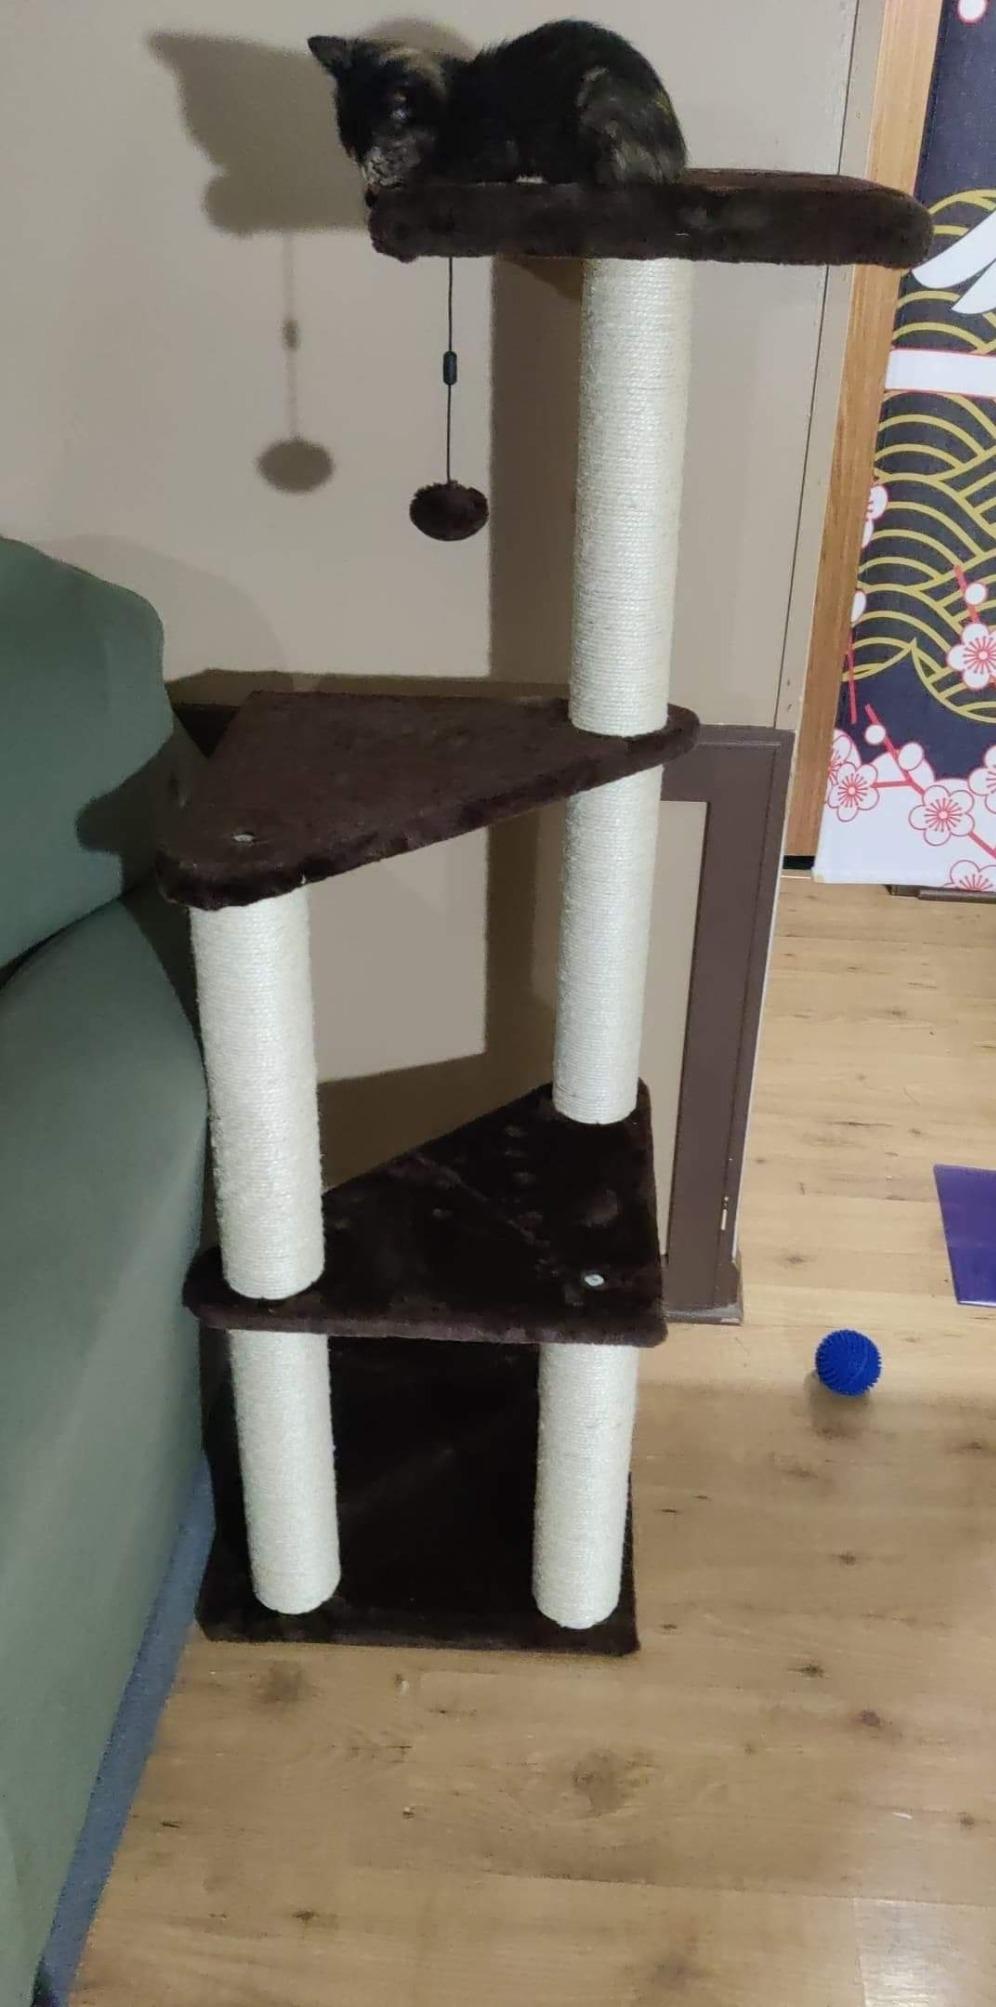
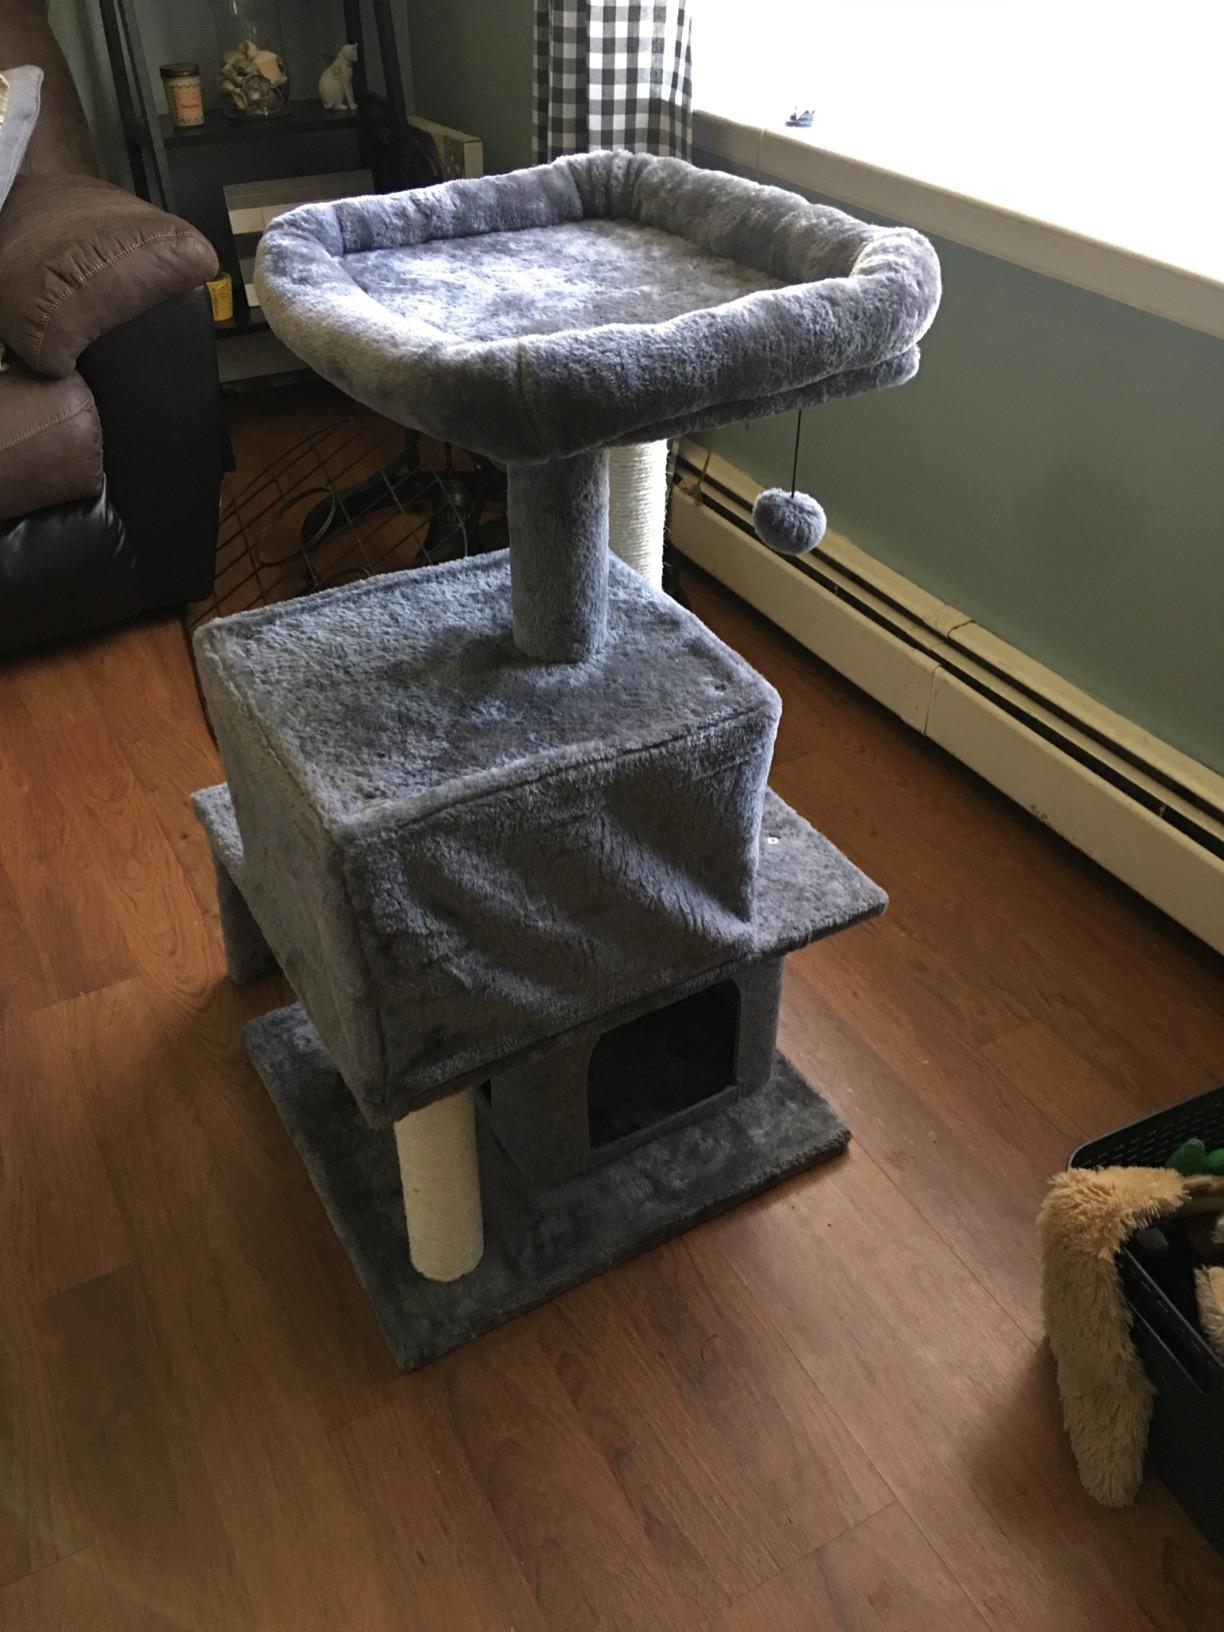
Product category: items_cat tree
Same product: no